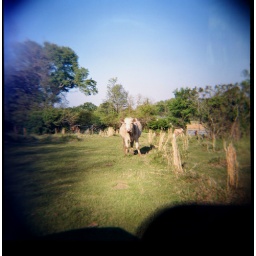
The lake where we fish is in the middle of a cow pasture.